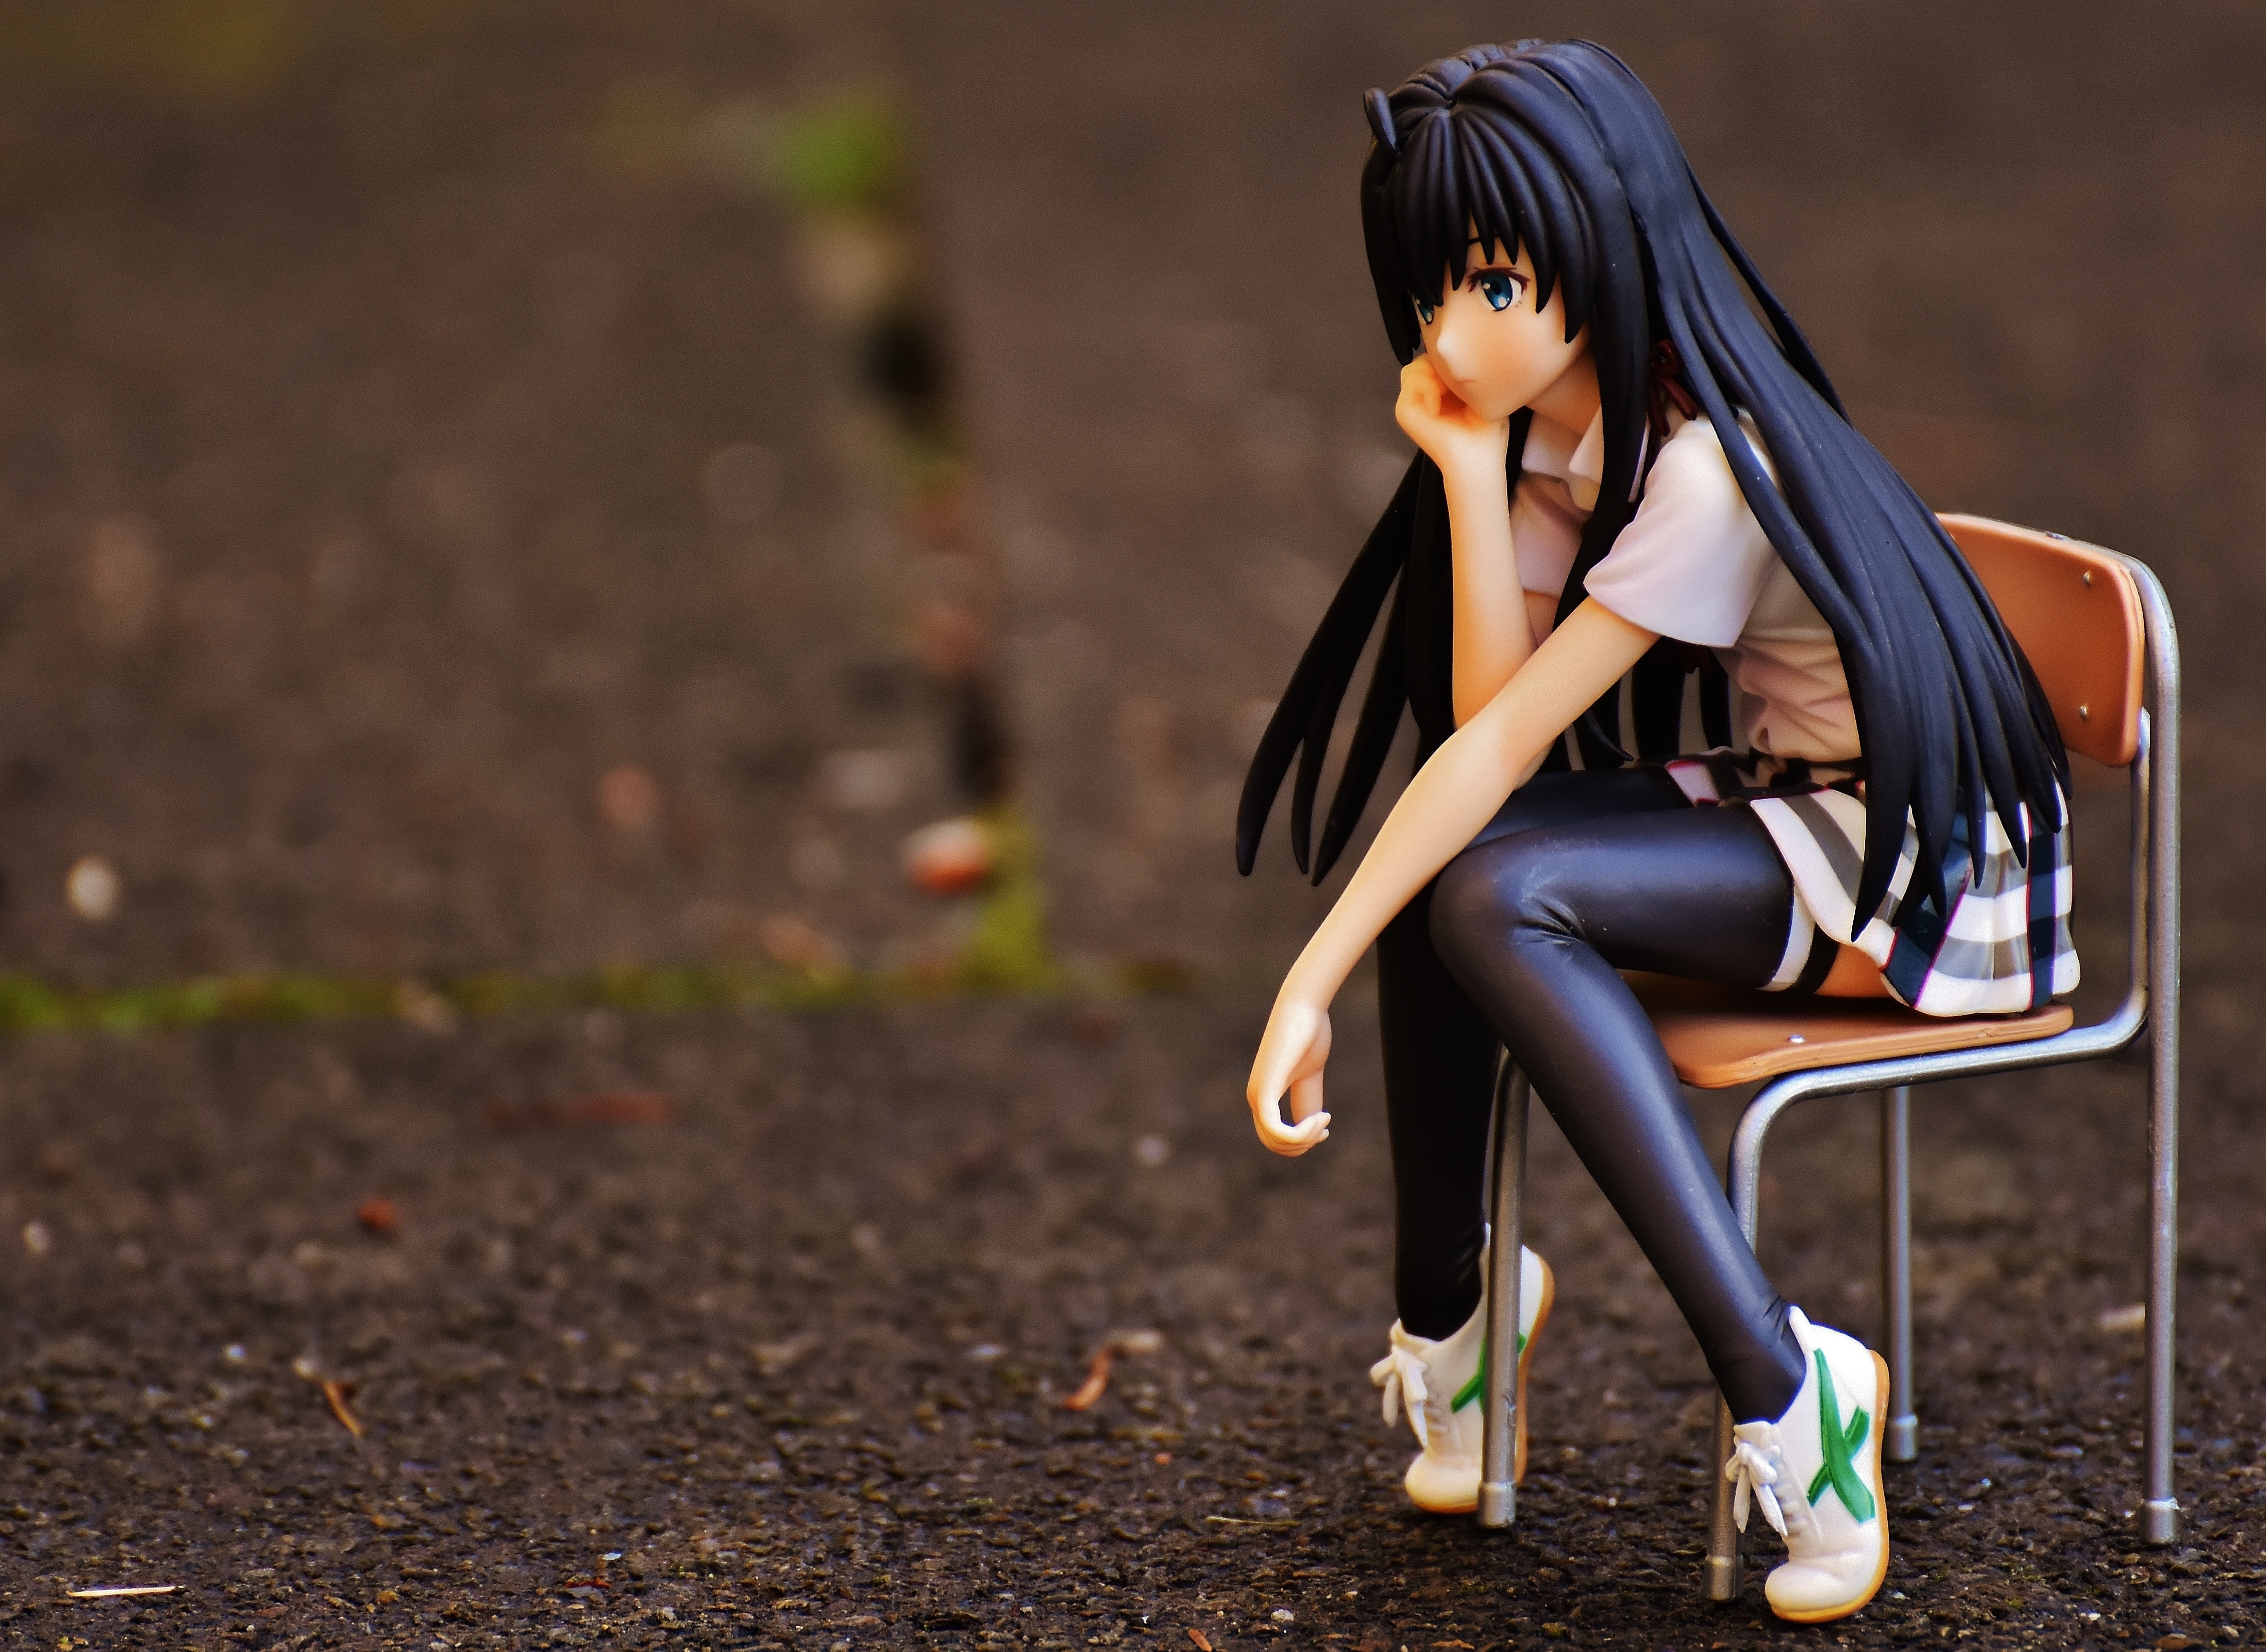
girl, chair, view, leg, decoration, thoughtful, sit, sad, figure, fantasy, anime